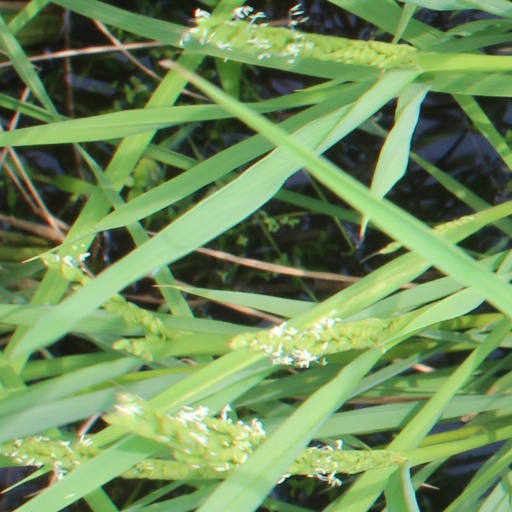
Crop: rice